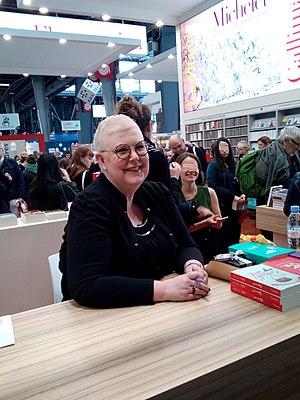
Angela Behelle Livre Paris 2019
Angela Behelle est une romancière française née à Auchel en 1971.